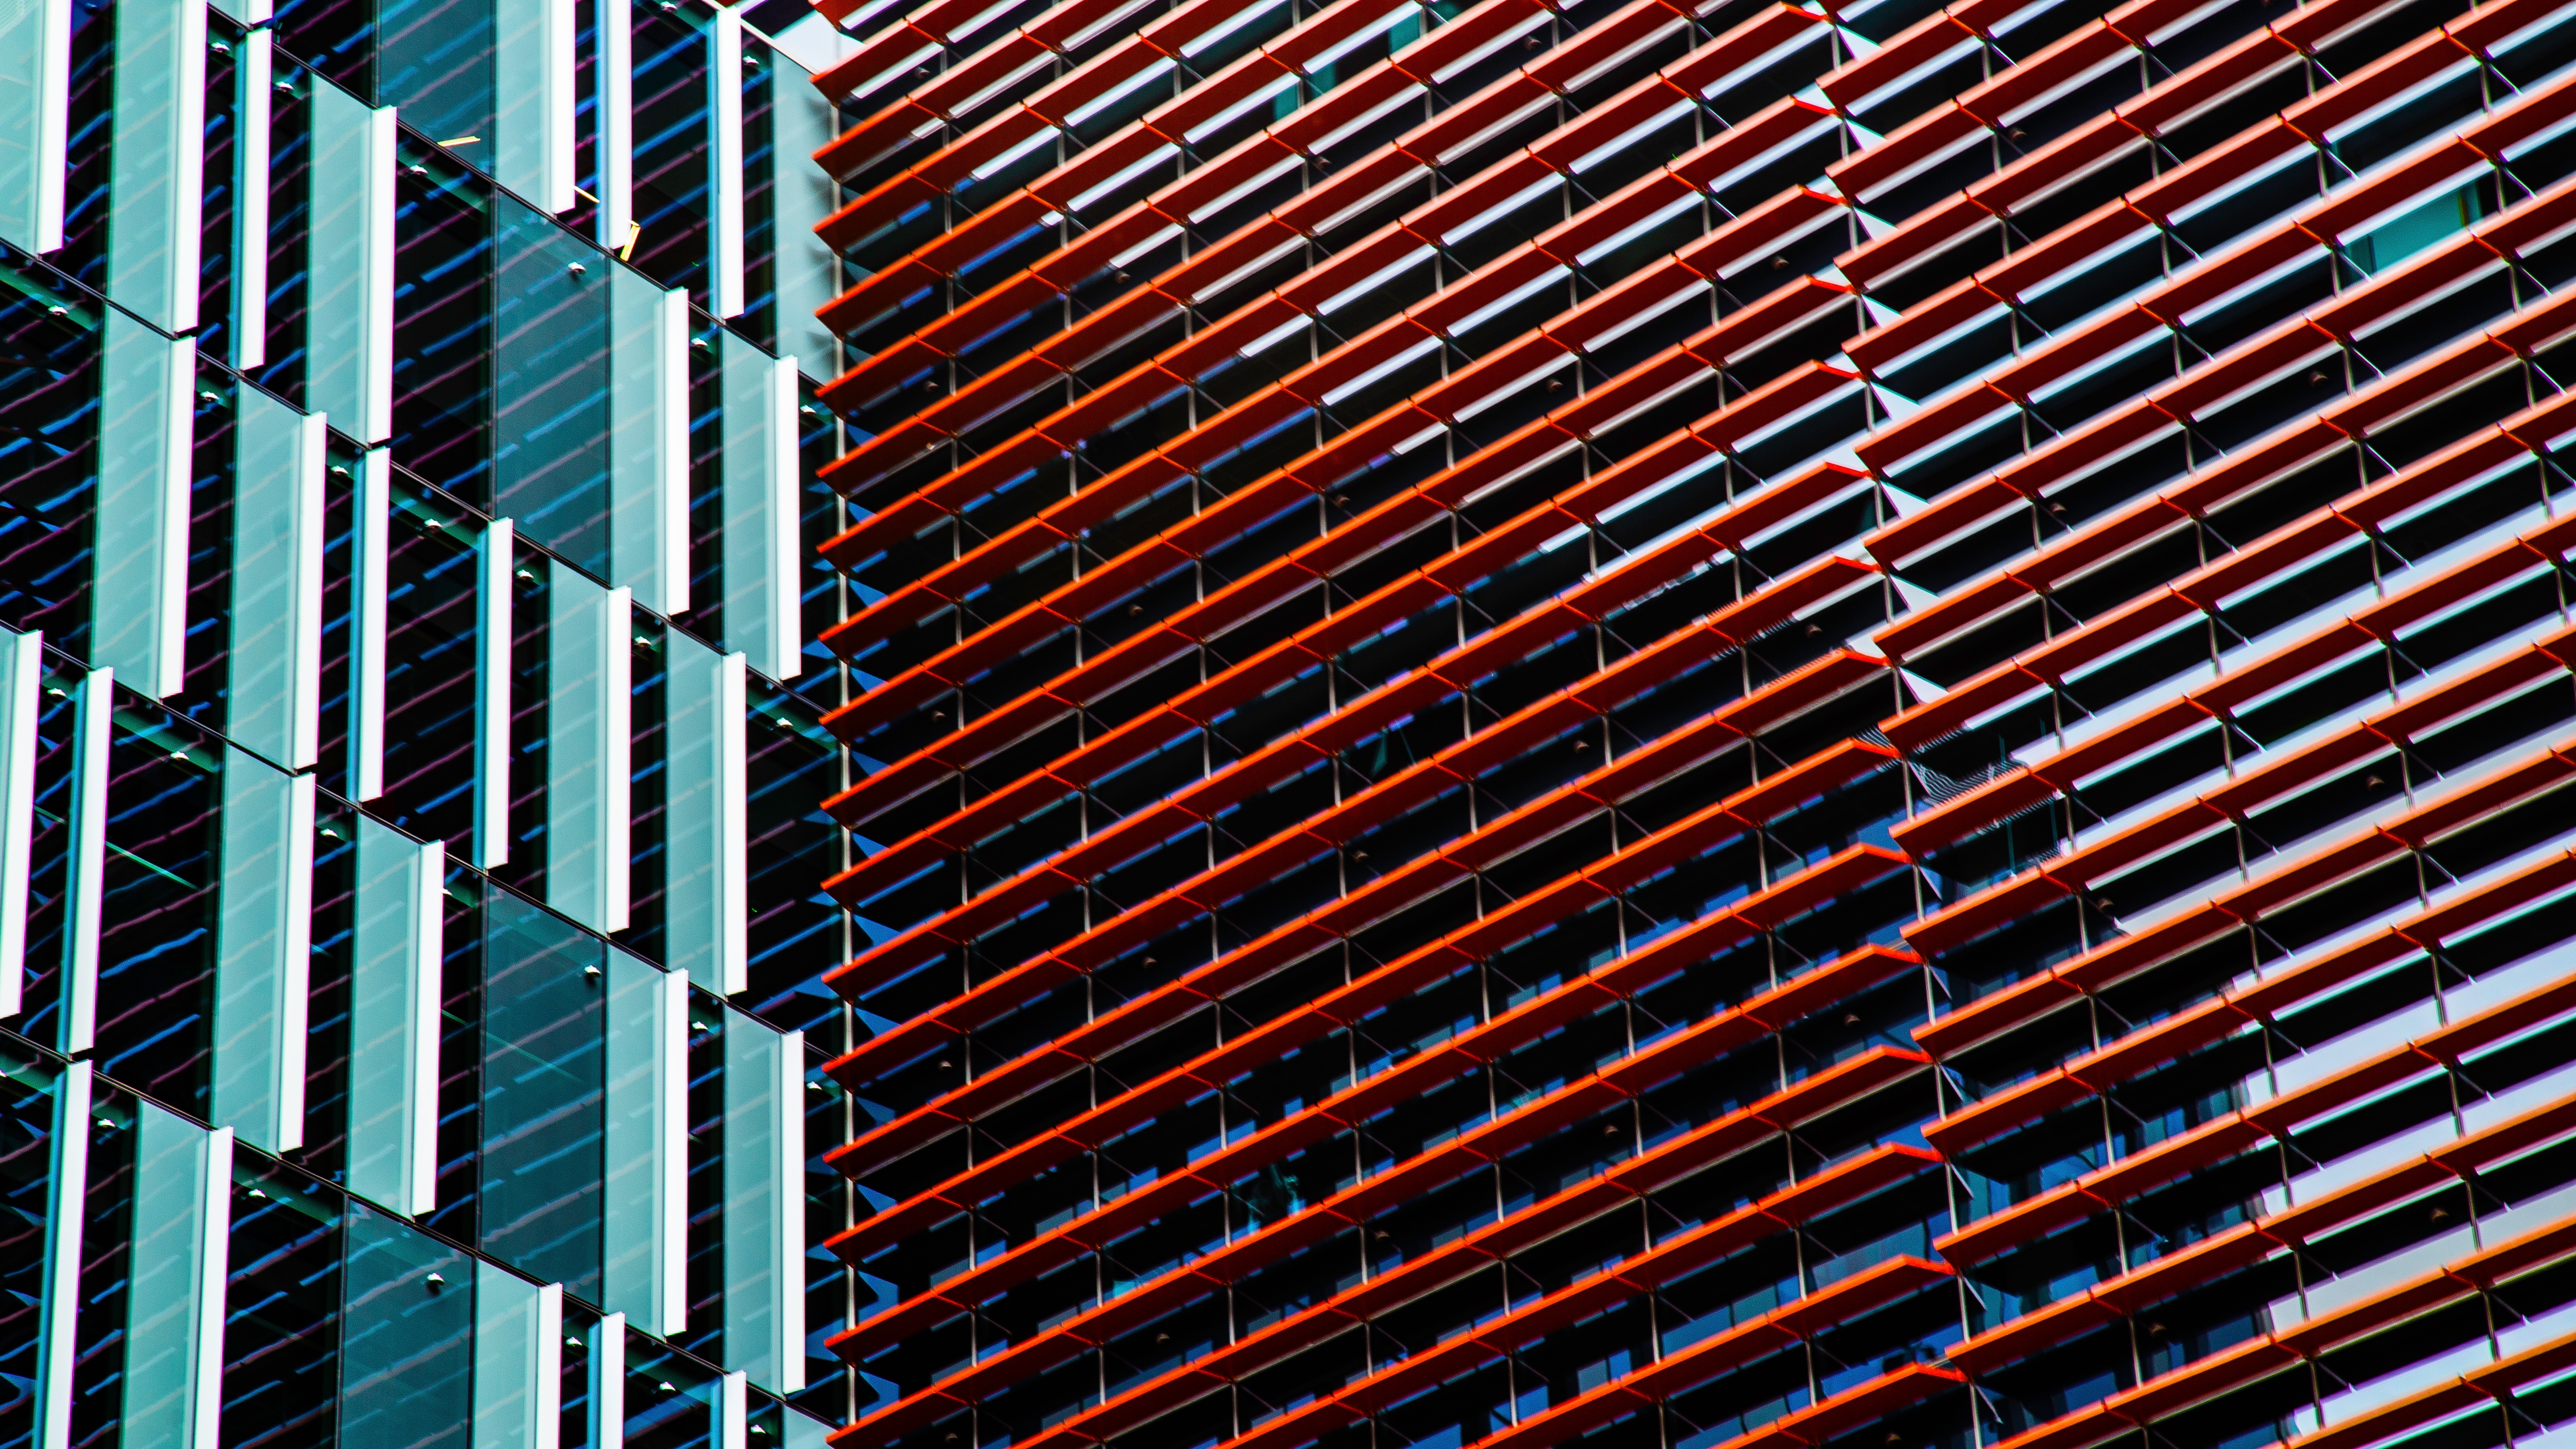
architecture, structure, window, building, skyscraper, pattern, line, color, facade, tower block, interior design, design, symmetry, shape, window covering